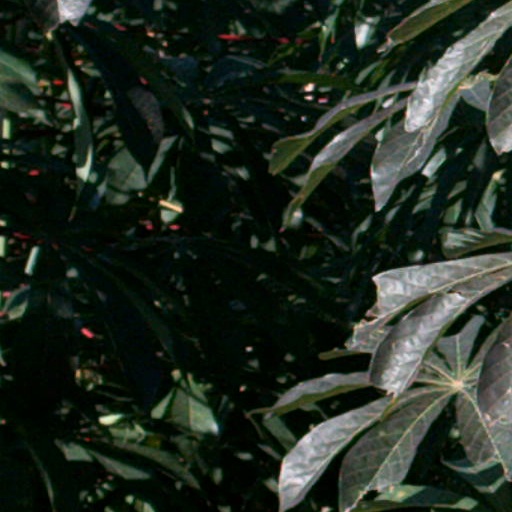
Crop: cassava